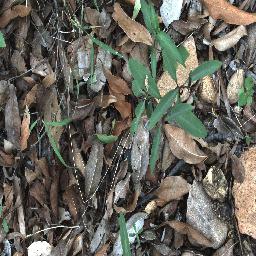
Label: rubber_vine